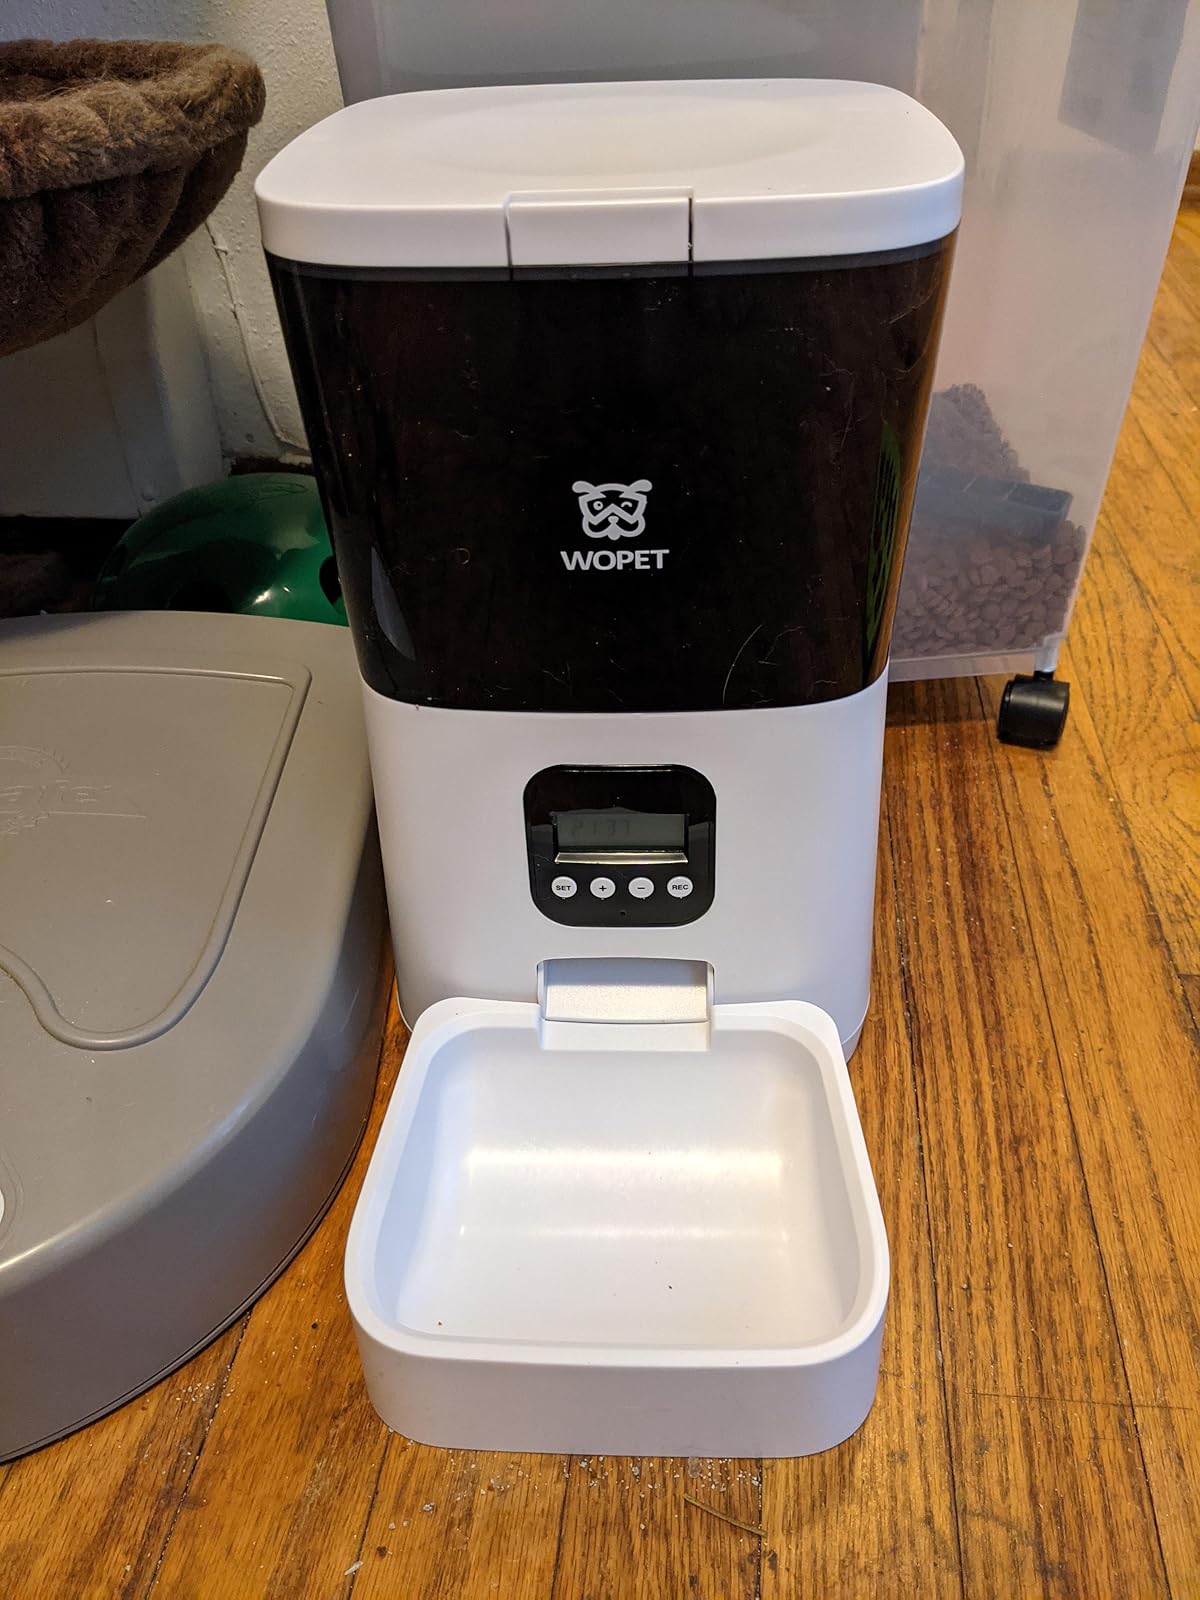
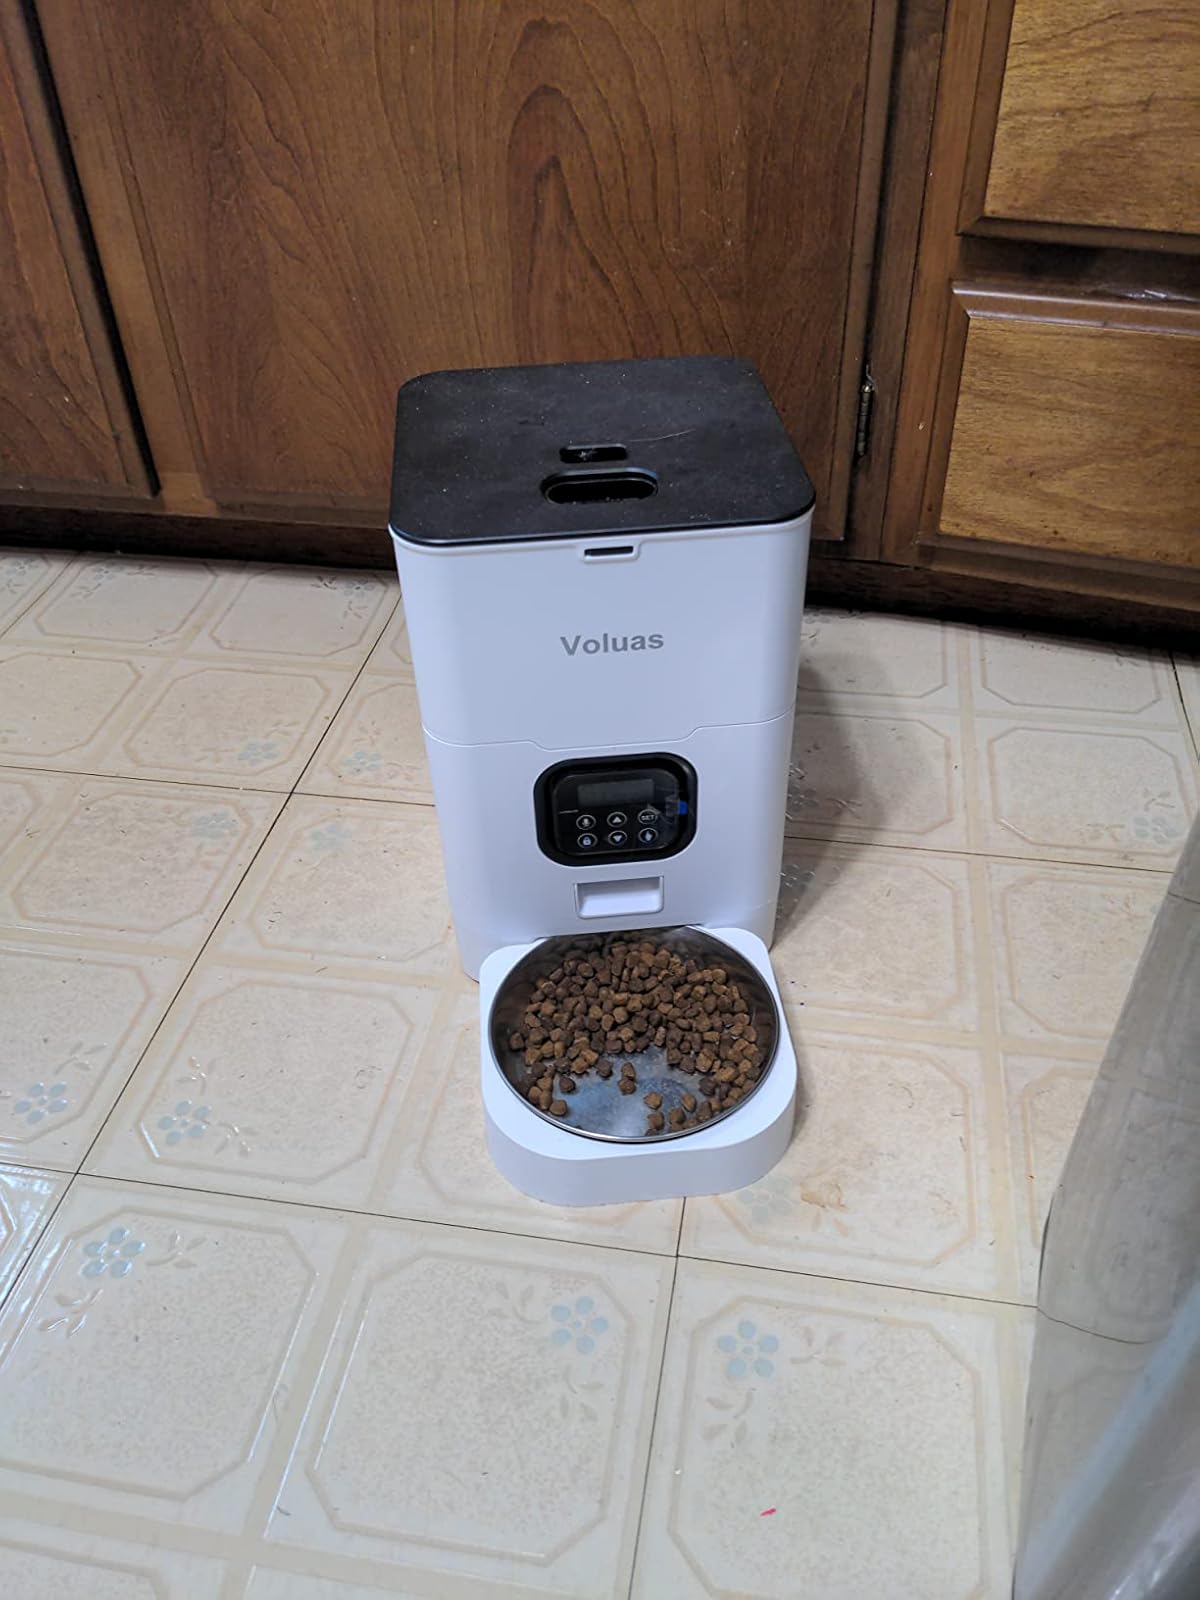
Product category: items_feeder
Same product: no